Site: brandenburg
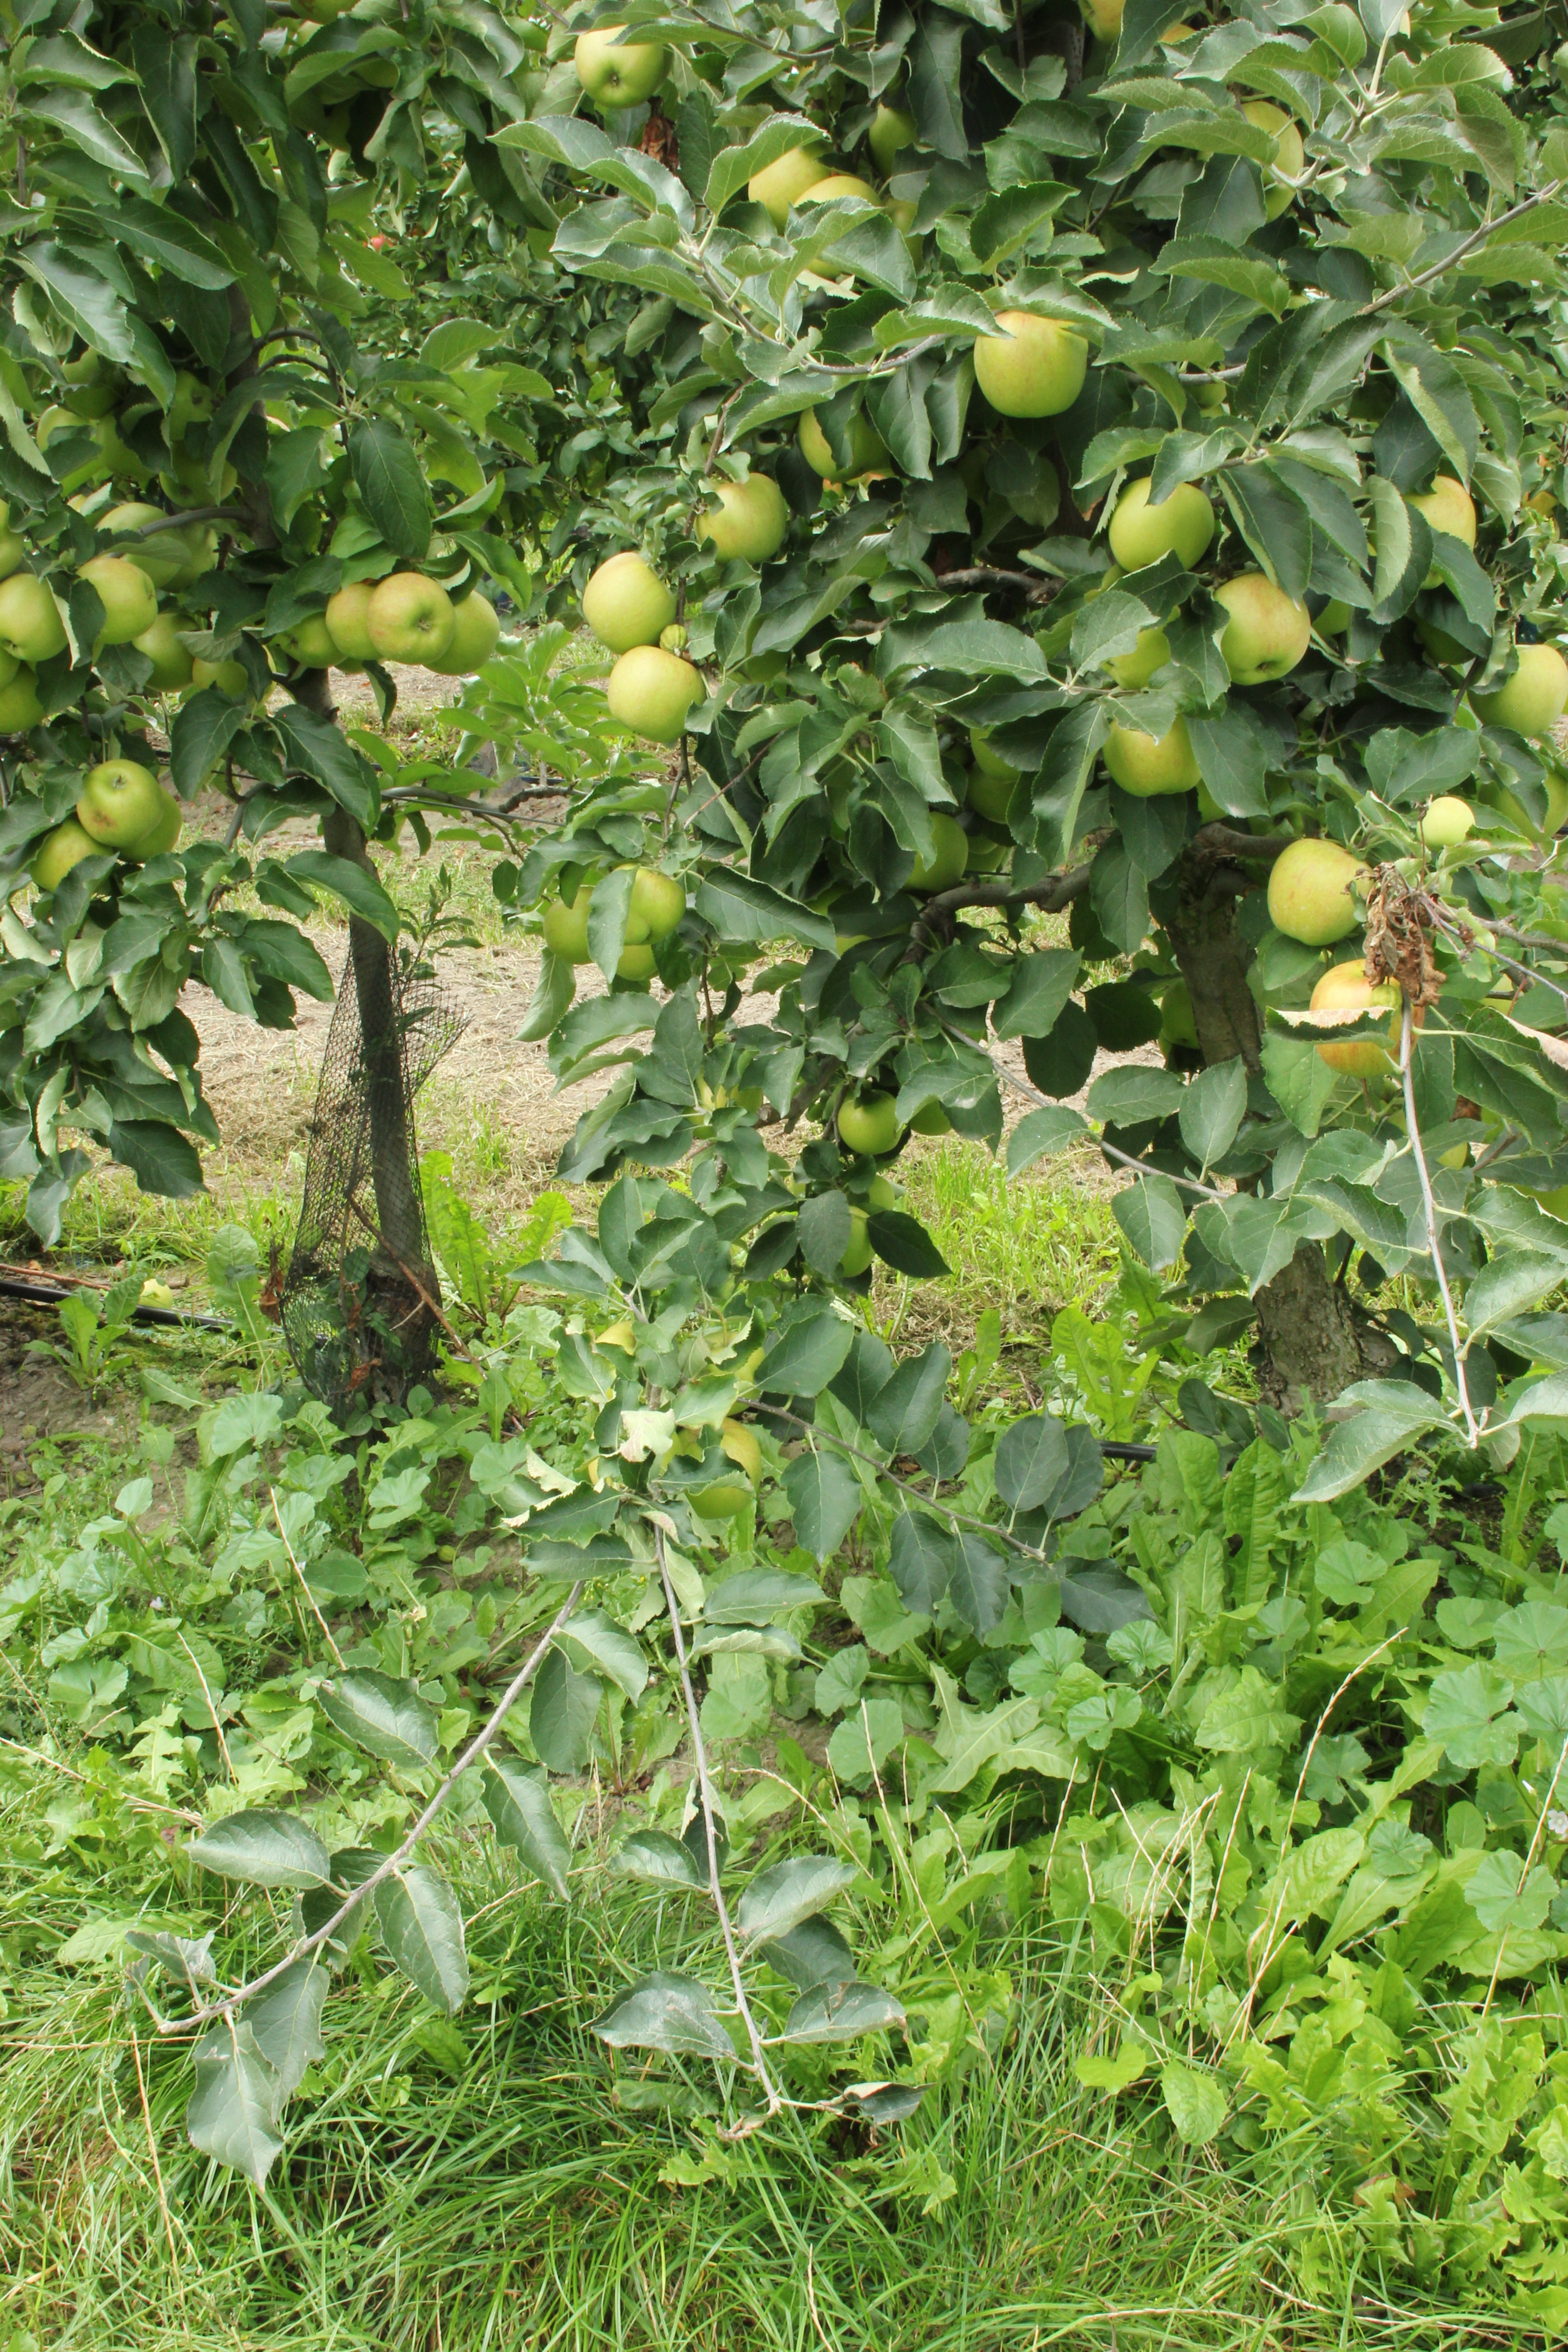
Growth stage (BBCH 87): Maturity of fruit and seed